The Blue Bird (Metzinger)

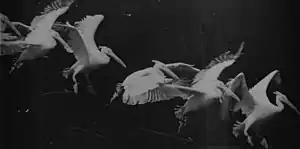
Étienne-Jules Marey, Bird Flight, Pelican, 1886, succession of photos of flying pelican, "Le mécanisme du vol des oiseaux éclairé par la photochronographie"

"L'Oiseau bleu" is an oil painting on canvas with dimensions 230 x 196 cm (90.5 by 77.2 in). The work represents three nude women in a scene that contains a wide variety of components. "L'Oiseau bleu", writes Joann Moser, uses a wealth of anecdotal detail "which comprises a compendium of motifs found in earlier and later paintings by Metzinger: bathers, fan, mirror, ibis, necklace, a boat with water, foliage and an urban scene. It is a mélange of interior and exterior elements integrated into one of Metzinger's most intriguing and successful compositions."